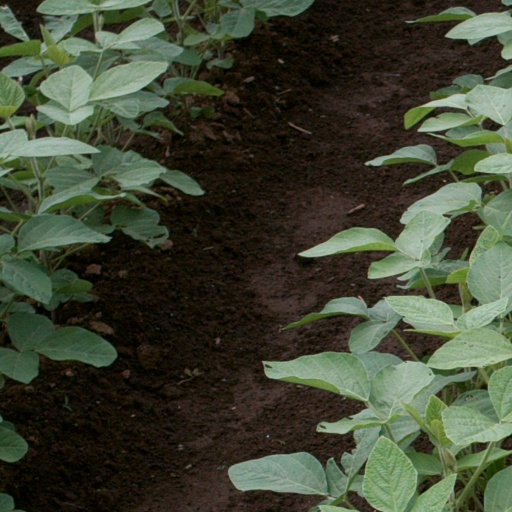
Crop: soybean